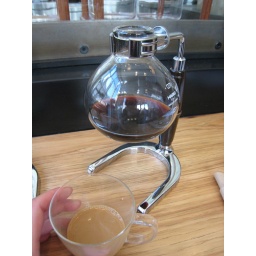
at blue bottle coffee in san francisco.